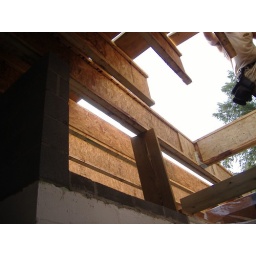
2nd floor over the fellowship hall door 9/4/07